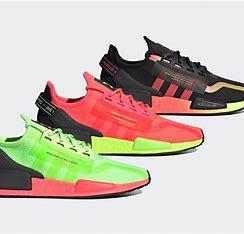
Brand: Adidas
Model: NMD R1 V2